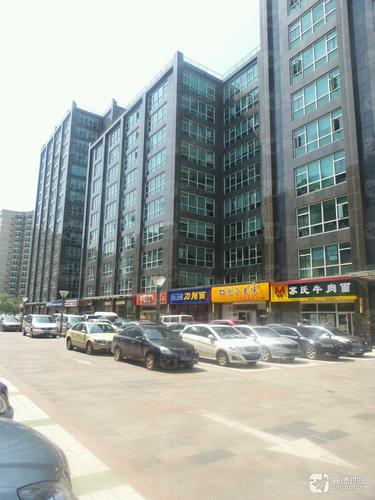
地标名称：金源时代商务中心
所在城市：北京市·海淀区